Wendell Gibbs

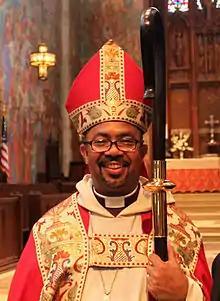
Gibbs in 2012

Wendell Nathaniel Gibbs Jr. (born March 21, 1954) is a bishop in the Episcopal Church in the United States of America. He served the Diocese of Michigan between 2000 and 2020 as its tenth diocesan bishop.